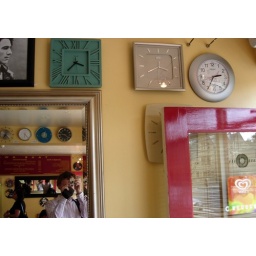
Why, that clock above the door looks rather familiar...